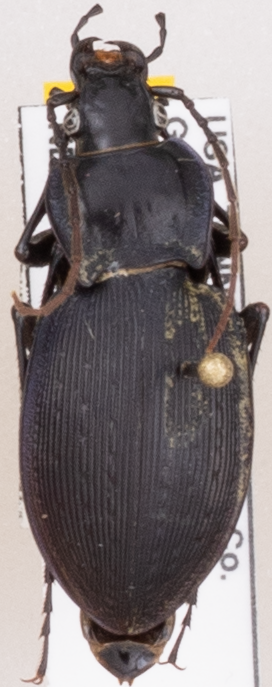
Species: Carabus goryi
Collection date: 2019-06-25
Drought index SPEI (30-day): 0.13
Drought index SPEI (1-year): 2.09
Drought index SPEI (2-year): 2.09